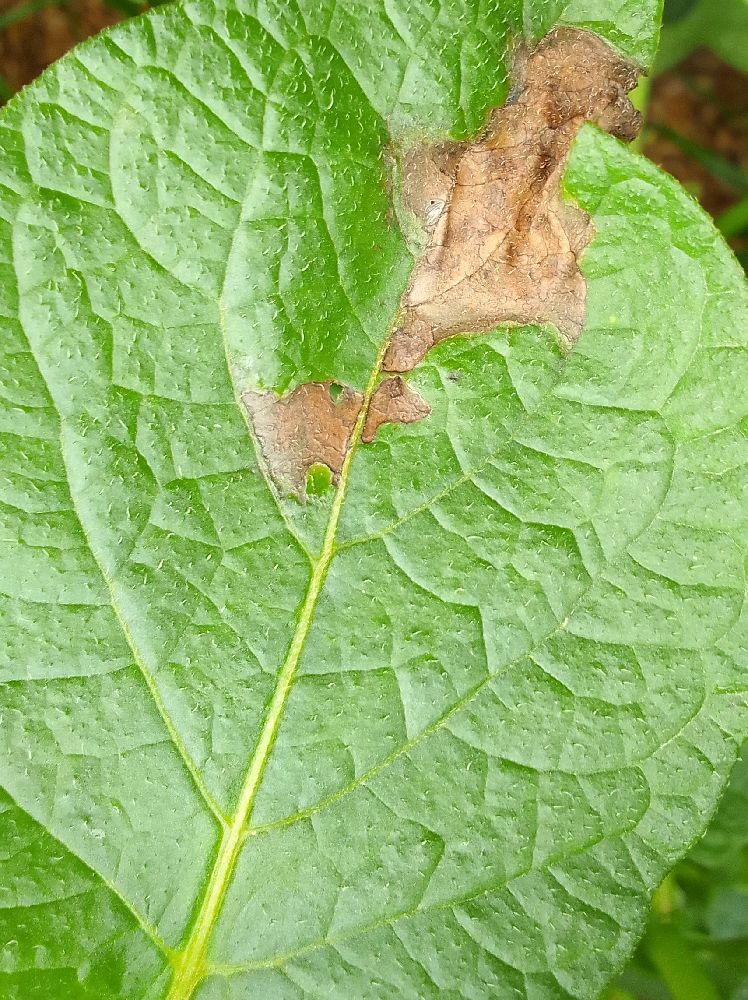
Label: Late blight